Armenians in the Byzantine Empire

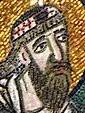
Emperor Leo VI. Fragment from a mosaic of Hagia Sophia

A rather extensive literature is devoted to attempts to establish the Armenian origin of various Byzantine emperors. According to the Armenian historian Leo, this "flattered the national vanity of Armenians". The first Byzantine emperor about whom there is a legend regarding his Armenian origin is Maurice. A number of Armenian historians of the 10th–13th centuries provide information about his Armenian origin, from Oshakan, according to Asoghik. In the same locality, there is a column, according to local legend, erected in honor of the emperor's mother. The analysis of these legends was conducted by N. Adontz, who supported recognizing their authenticity. Nevertheless, the majority of modern researchers recognise the perspective of Evagrius Scholasticus, who asserts that Maurice "by descent and name, originated from ancient Rome, and by his immediate ancestors, his homeland was the Cappadocian city of Aravin". According to the authors of the "Oxford Dictionary of Byzantium", this question remains unsolved.